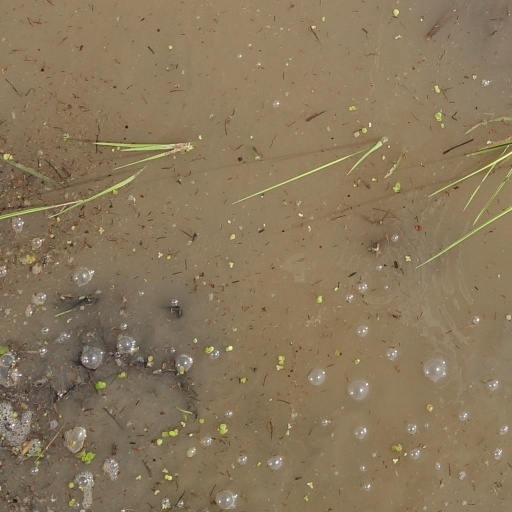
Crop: rice